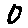
Label: 0